Lloyd Center

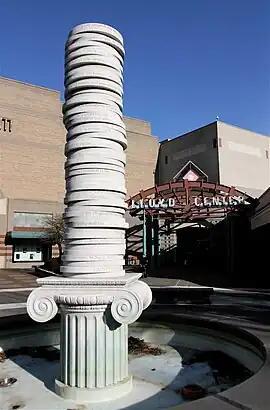
The sculpture "Capitalism", at the southwest entrance

The managing director of Urban Renaissance Group, Tim Kilbane, said that while store owners will not be seeing major changes to the mall for two years, they are unable to sign five-year leases due to uncertainty about future plans.